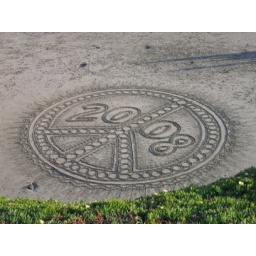
Peace in 2008 sand sculpture on Santa Cruz beach